Question: Please indicate a possible affordance area of the hold_knife that can be used for holding.
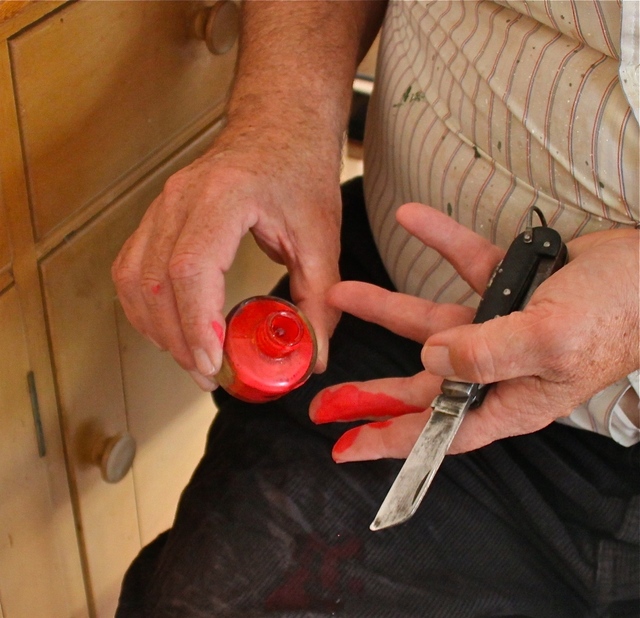
Answer: [433.5, 223.5, 570.5, 404.5]